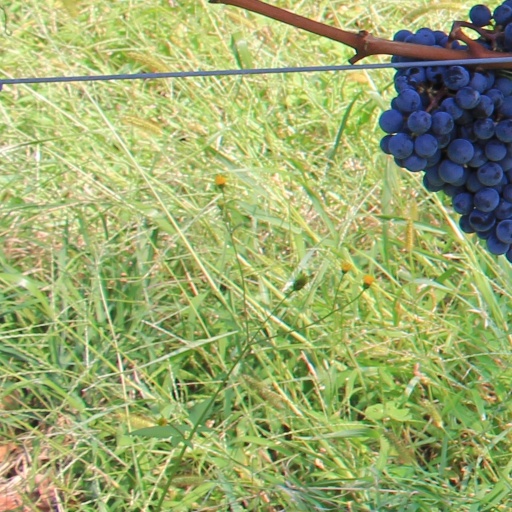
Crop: grape